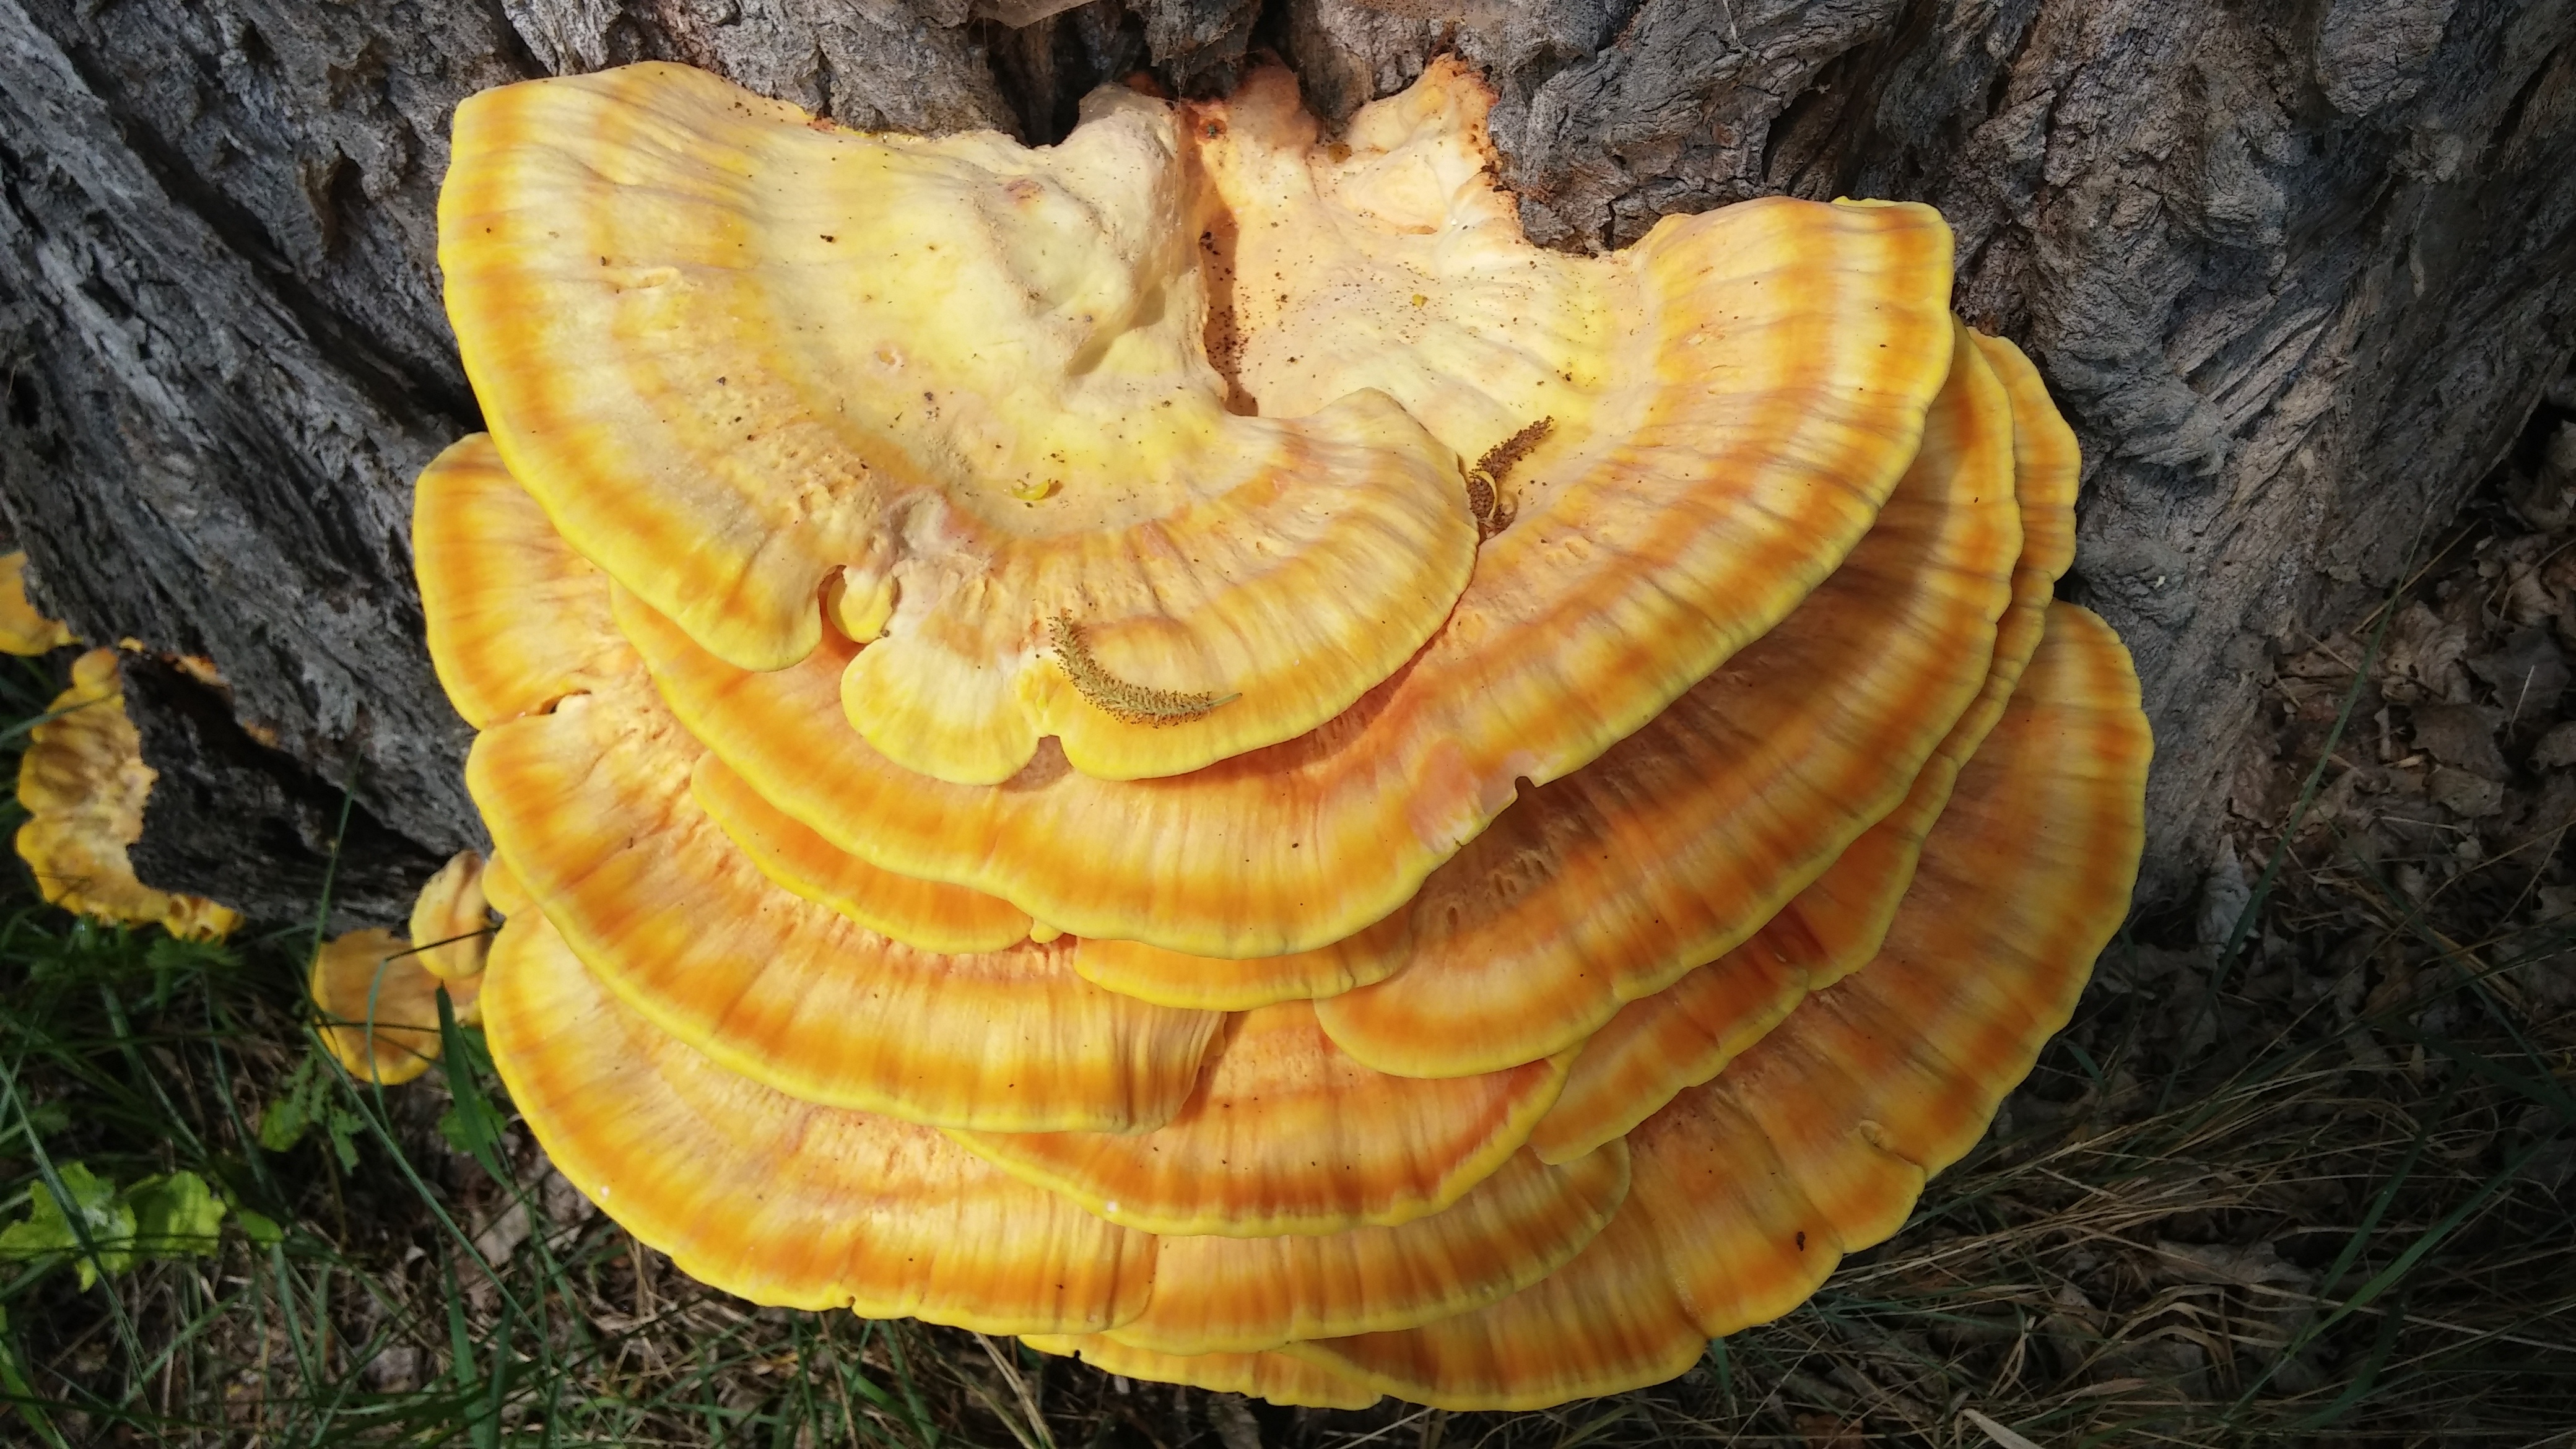
mushroom, parasite, yellow, deciduous tree, fungus, bolete, matsutake, upper bavaria, baumschwamm, reishi, oyster mushroom, edible mushroom, medicinal mushroom, meaner sulphur ovinus, in nauen, neu tting, perach, lingzhi mushroom